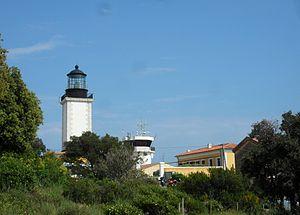
Le cap Camarat est un cap qui se situe dans le sud de la presqu'île de Saint-Tropez dans le Var. Il fait partie de la commune de Ramatuelle.